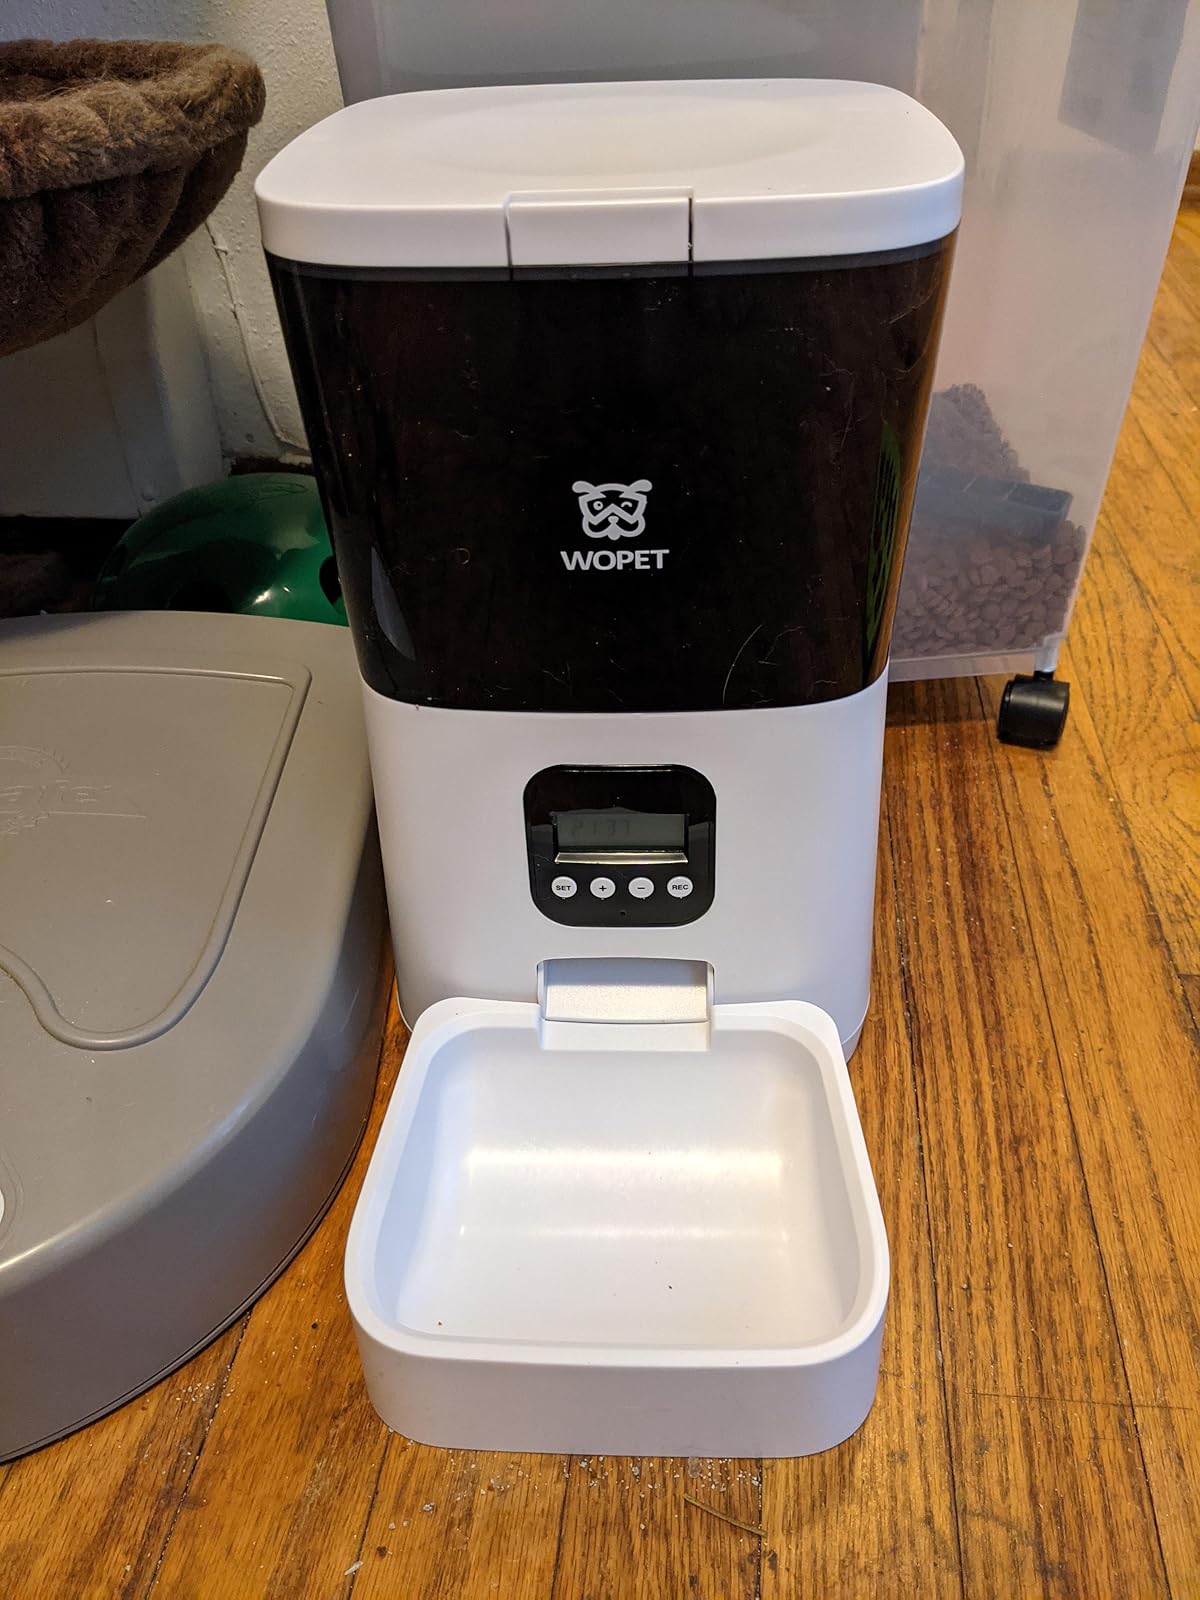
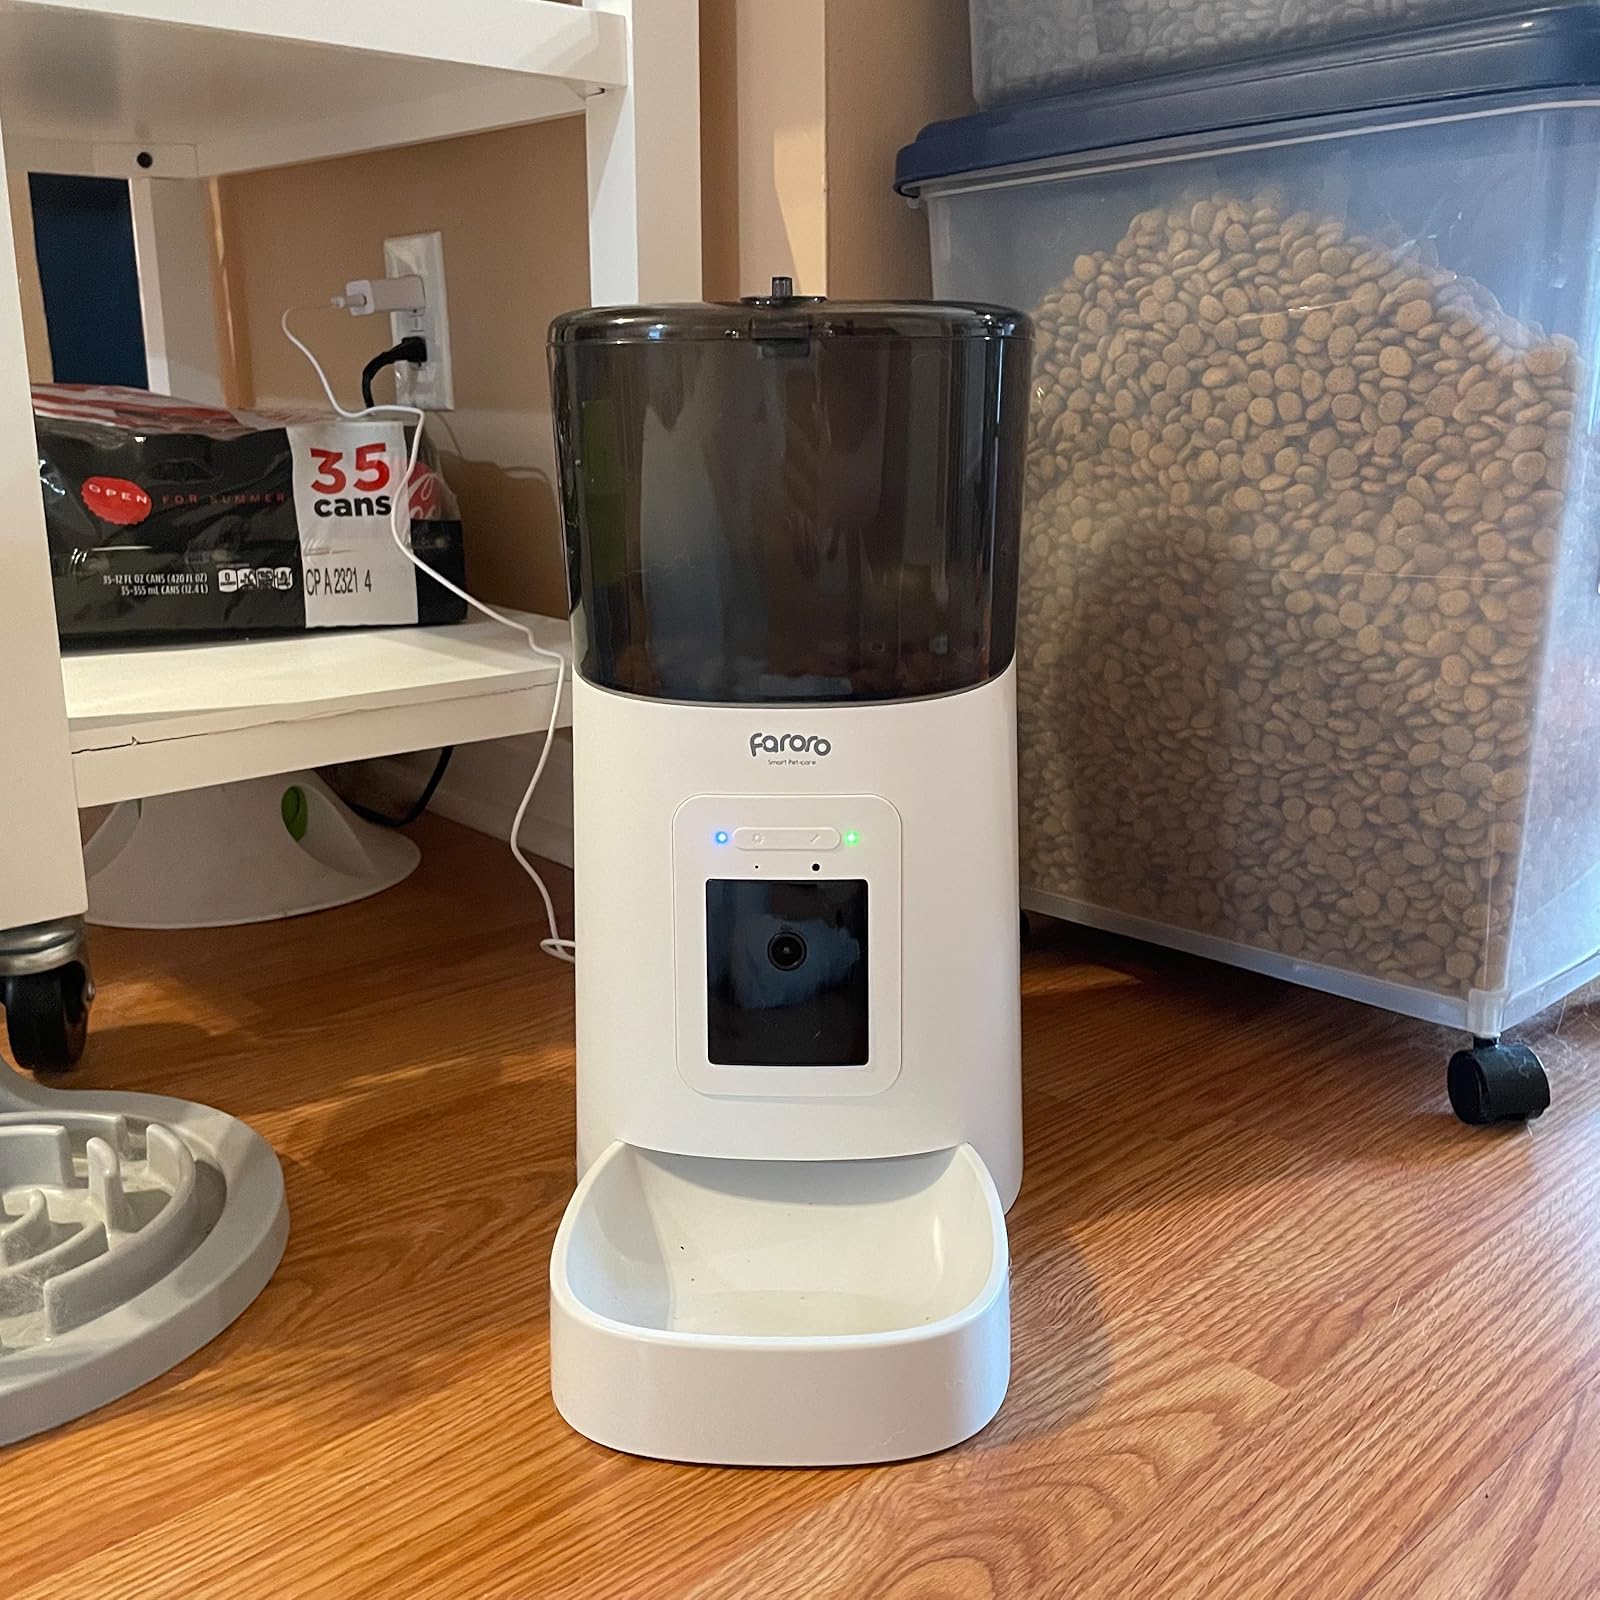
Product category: items_feeder
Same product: no